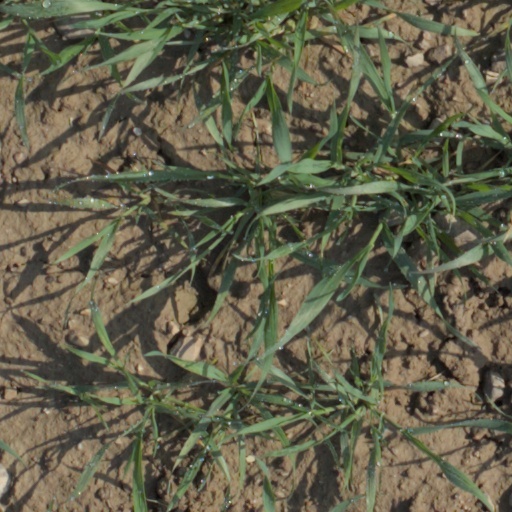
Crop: wheat